Marjorie Reynolds

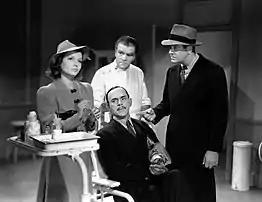
"Doomed to Die" (1940), Boris Karloff seated. Standing L-R, Marjorie Reynolds, Gibson Gowland, Grant Withers

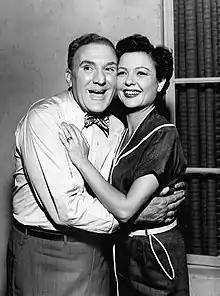
William Bendix and Marjorie Reynolds in a 1956 episode of the television series "The Life of Riley"

Perhaps her best-known film was "Holiday Inn" (1942), which introduced the classic song "White Christmas". She performed the song both as a duet with Bing Crosby and later in a solo performance, although her singing was dubbed by Martha Mears. The movie also showcased her dancing ability.